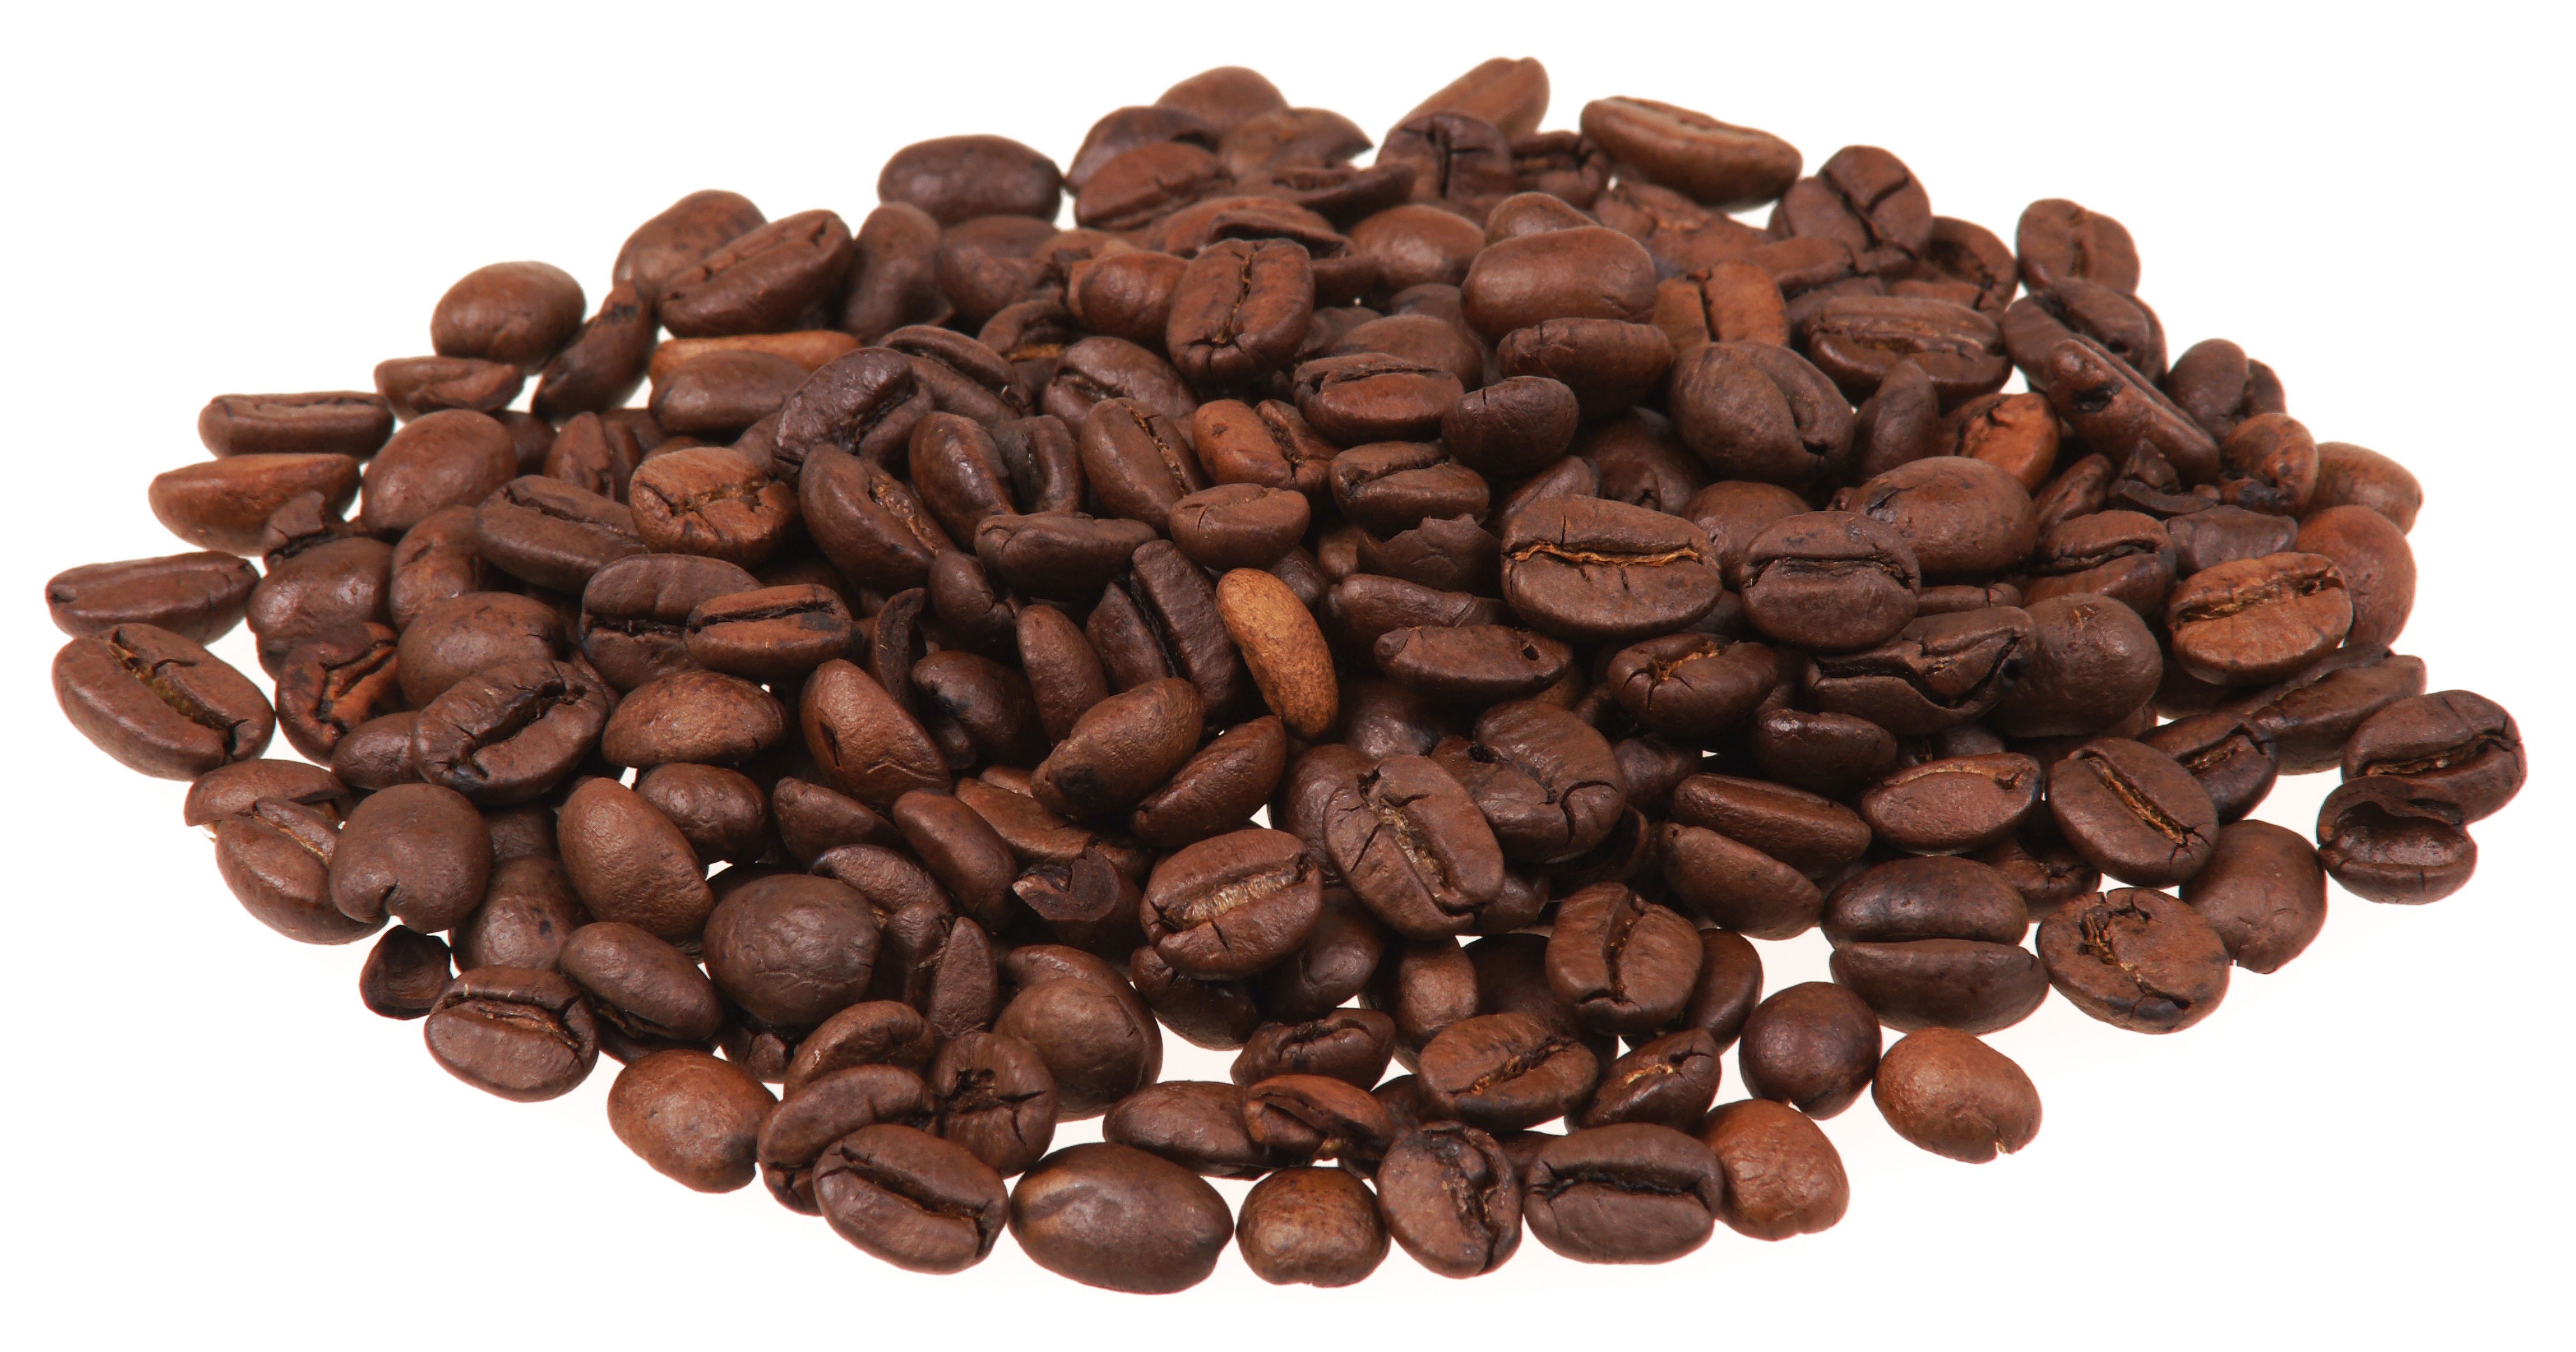
coffee, cup, food, produce, brown, drink, eat, caffeine, beans, diet, cocoa bean